Genetically modified food in Oceania

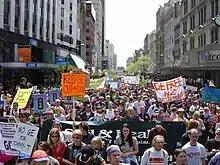
Part of a protest march held in 2003 voicing opposition to genetic engineering, making its way up Queen St, the main thoroughfare of Auckland.

The findings of the Royal Commission and the response of the government led to several protest activities by the public of New Zealand. The "GE-Free Day of Action" organised by a coalition of GE-Free groups resulted in an estimated 15,000 people gathering in cities around the country on 6 October 2000 and in September 2001 the Auckland GE-Free Coalition organised a rally in Aotea Square, Auckland in which around 10,000 people participated. Jeanette Fitzsimons said the rally demonstrated that in marching for a GE-free future the issue was now a "mainstream concern...[and]...this march was not a negative protest, but a positive celebration of our unique GE-free status and a demonstration of the determination of many New Zealanders to keep it this way".